Céline Cassone

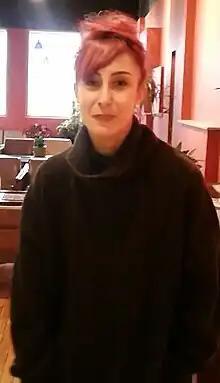
Céline Cassone.jpg

Céline Cassone is a French-born ballerina dancing with the Morphoses/The Wheeldon Company and Benjamin Millepied's Danses Concertantes at the Joyce Theater during their 2008 seasons. She at the Conservatoire National d’Avignon and began her dance career at the Deutsche Oper Berlin. She later joined the State Theater of Karlsruhe and for four danced in Germinal Casado's ballets. Céline then joined the Béjart Ballet and in 1999 the Ballet du Grand Théâtre de Genève where she was promoted to soloist.